Texas Chainsaw 3D

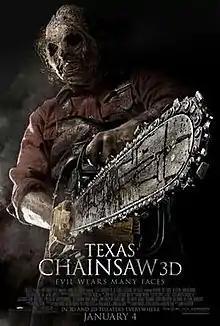
Theatrical release poster

Texas Chainsaw 3D (stylized on-screen and in home media simply as Texas Chainsaw) is a 2013 American 3D slasher film directed by John Luessenhop, with a screenplay by Adam Marcus, Debra Sullivan and Kirsten Elms.